Pittsburg, California

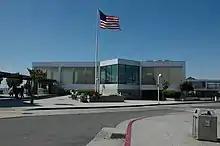
Pittsburg/Bay Point BART Station

The vast majority of the city is in the Pittsburg Unified School District. Pittsburg USD schools include: